Solec Kujawski

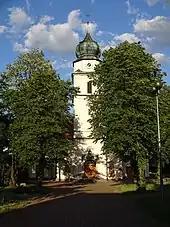
Saint Stanislaus church

The oldest known mention of Solec dates back to 1263, when it was part of the Duchy of Kuyavia within fragmented Piast-ruled Poland. From 1267 it was part of the Polish Duchy of Inowrocław, which in the 14th century was transformed into the Inowrocław Voivodeship of the Kingdom of Poland, which soon became part of the larger Greater Poland Province. In 1325 Duke Przemysł of Inowrocław vested Solec with town rights, which were confirmed by various Polish kings in the following centuries. It was a royal town in the Bydgoszcz County.